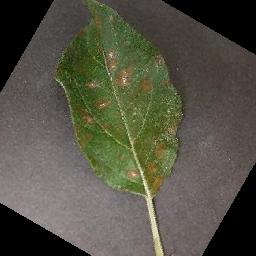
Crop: apple
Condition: cedar_rust